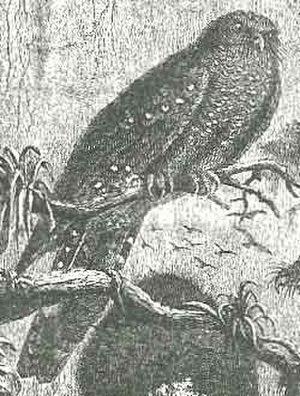
Le guacharo des cavernes est la seule espèce de la famille des Steatornithidae, proche parent des engoulevents et du genre Steatornis.